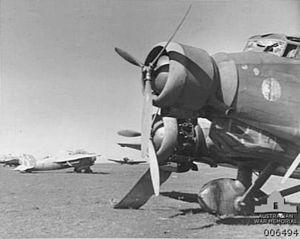
Le Savoia-Marchetti SM.81 Pipistrello était un bombardier et avion de transport italien de la Regia Aeronautica durant la Seconde Guerre mondiale.